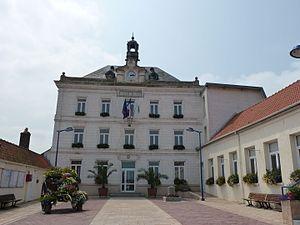
Auchel est une commune française située dans le département du Pas-de-Calais en région Hauts-de-France.